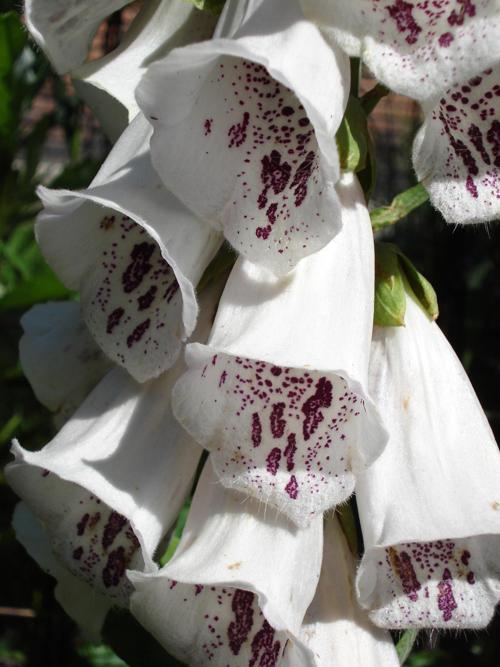
Label: foxglove